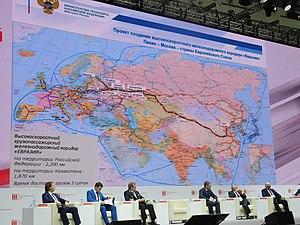
La LGV Moscou-Pékin est un projet de ligne à grande vitesse reliant Pékin et Moscou. La longueur totale de la voie ferrée est de 7 700 kilomètres avec un tracé qui passe par le Kazakhstan. Le temps de trajet s'élèverait à 32 heures au lieu de 5 jours avec les voies existantes. Le coût de la ligne a été estimé à 242 milliards de dollars. Selon les estimations du vice-président de RZD, Misharin, le projet peut être réalisé en l'espace de 8 à 10 ans.